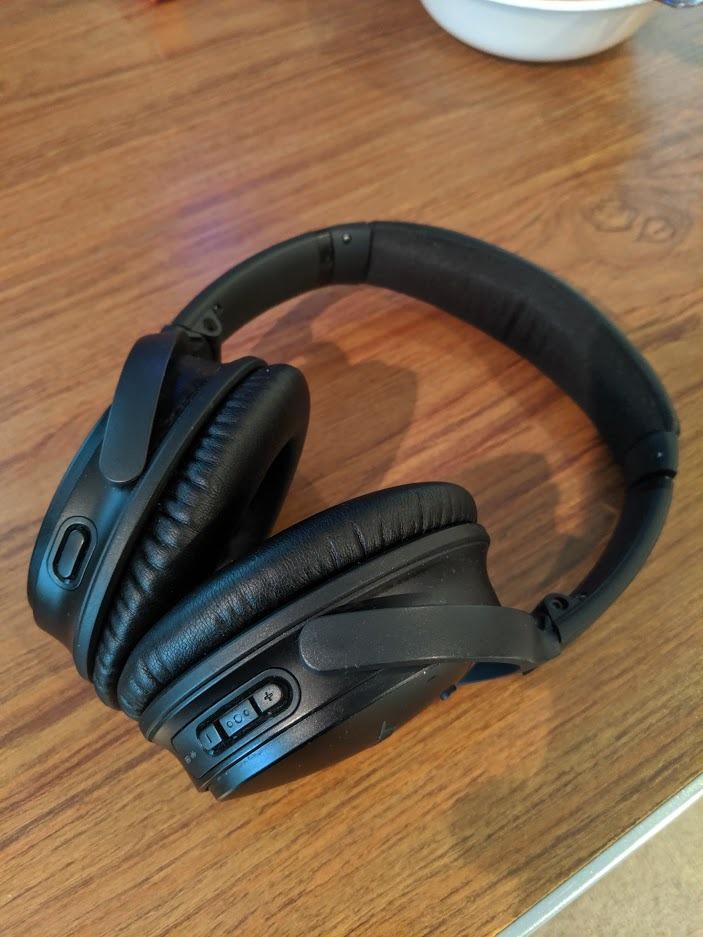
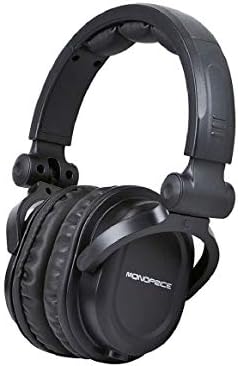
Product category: headphones
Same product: no